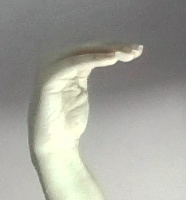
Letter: haa